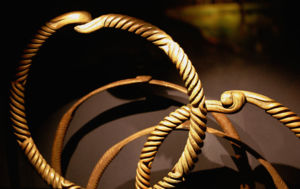
Bronzealder
Parvise bronzeringe
Parvise bronzeringe. Fra hhv. Herslev Mose ved Vejle og Horn Mose ved Gjern. De er dateret til den sene